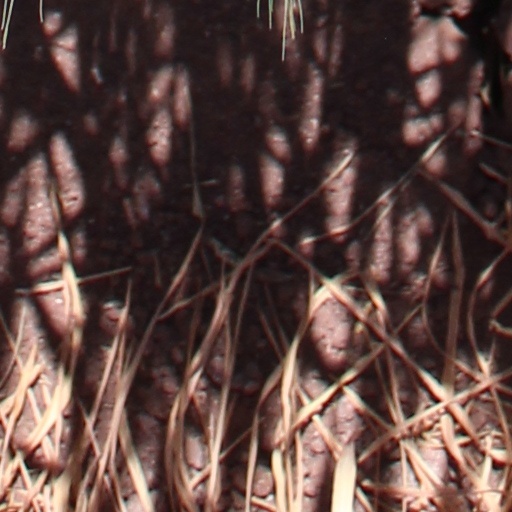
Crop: wheat